Antonio Hall (house)

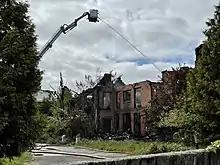
Fire service in attendance at Antonio Hall, following the fire of 5 November 2021

The property was empty when the February 2011 Christchurch earthquake hit, adding structural damage to the damaged caused by years of neglect. No repairs have been carried out since, and the property is unkempt and overgrown. The house caught fire in the afternoon on 12 July 2019. After the fire was brought under control it appeared that about one third of the building had been destroyed. A 14-year-old boy later admitted to arson. A subsequent fire on 5 November 2021 destroyed a large portion of the remaining structure.